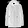
Label: Coat